RMS Olympic

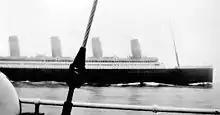
"Olympic" in 1934, passing the Nantucket Lightship, the same ship she would strike and sink a few months later

"Olympic" emerged from refit with an increased tonnage of 46,439, allowing her to retain her claim to the title of largest British-built liner afloat, although the Cunard Lines was slightly longer. On 25 June 1920 she returned to passenger service, on one voyage that year carrying 2,249 passengers, and carried more than 28,000 passengers throughout the second half of 1920. "Olympic" transported a record 38,000 passengers during 1921, which proved to be the peak year of her career. With the loss of the "Titanic" and "Britannic", "Olympic" initially lacked any suitable running mates for the express service; however, in 1922 White Star obtained two former German liners, and , which had been given to Britain as war reparations. These joined "Olympic" as running mates, operating successfully until the Great Depression reduced demand after 1930.